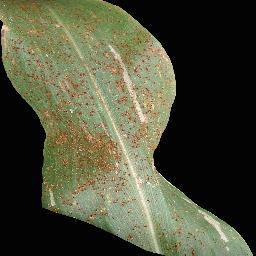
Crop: corn
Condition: (maize)_common_rust